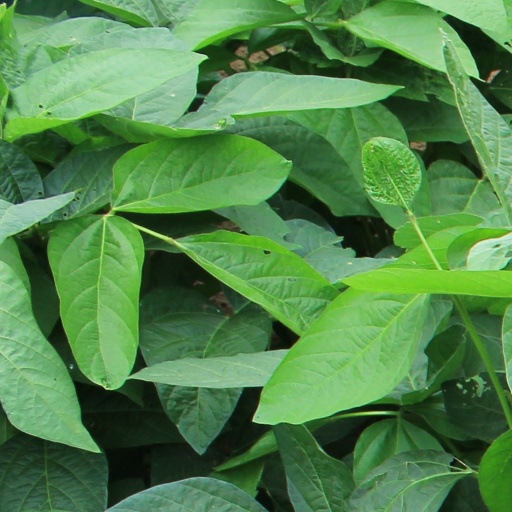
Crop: soybean